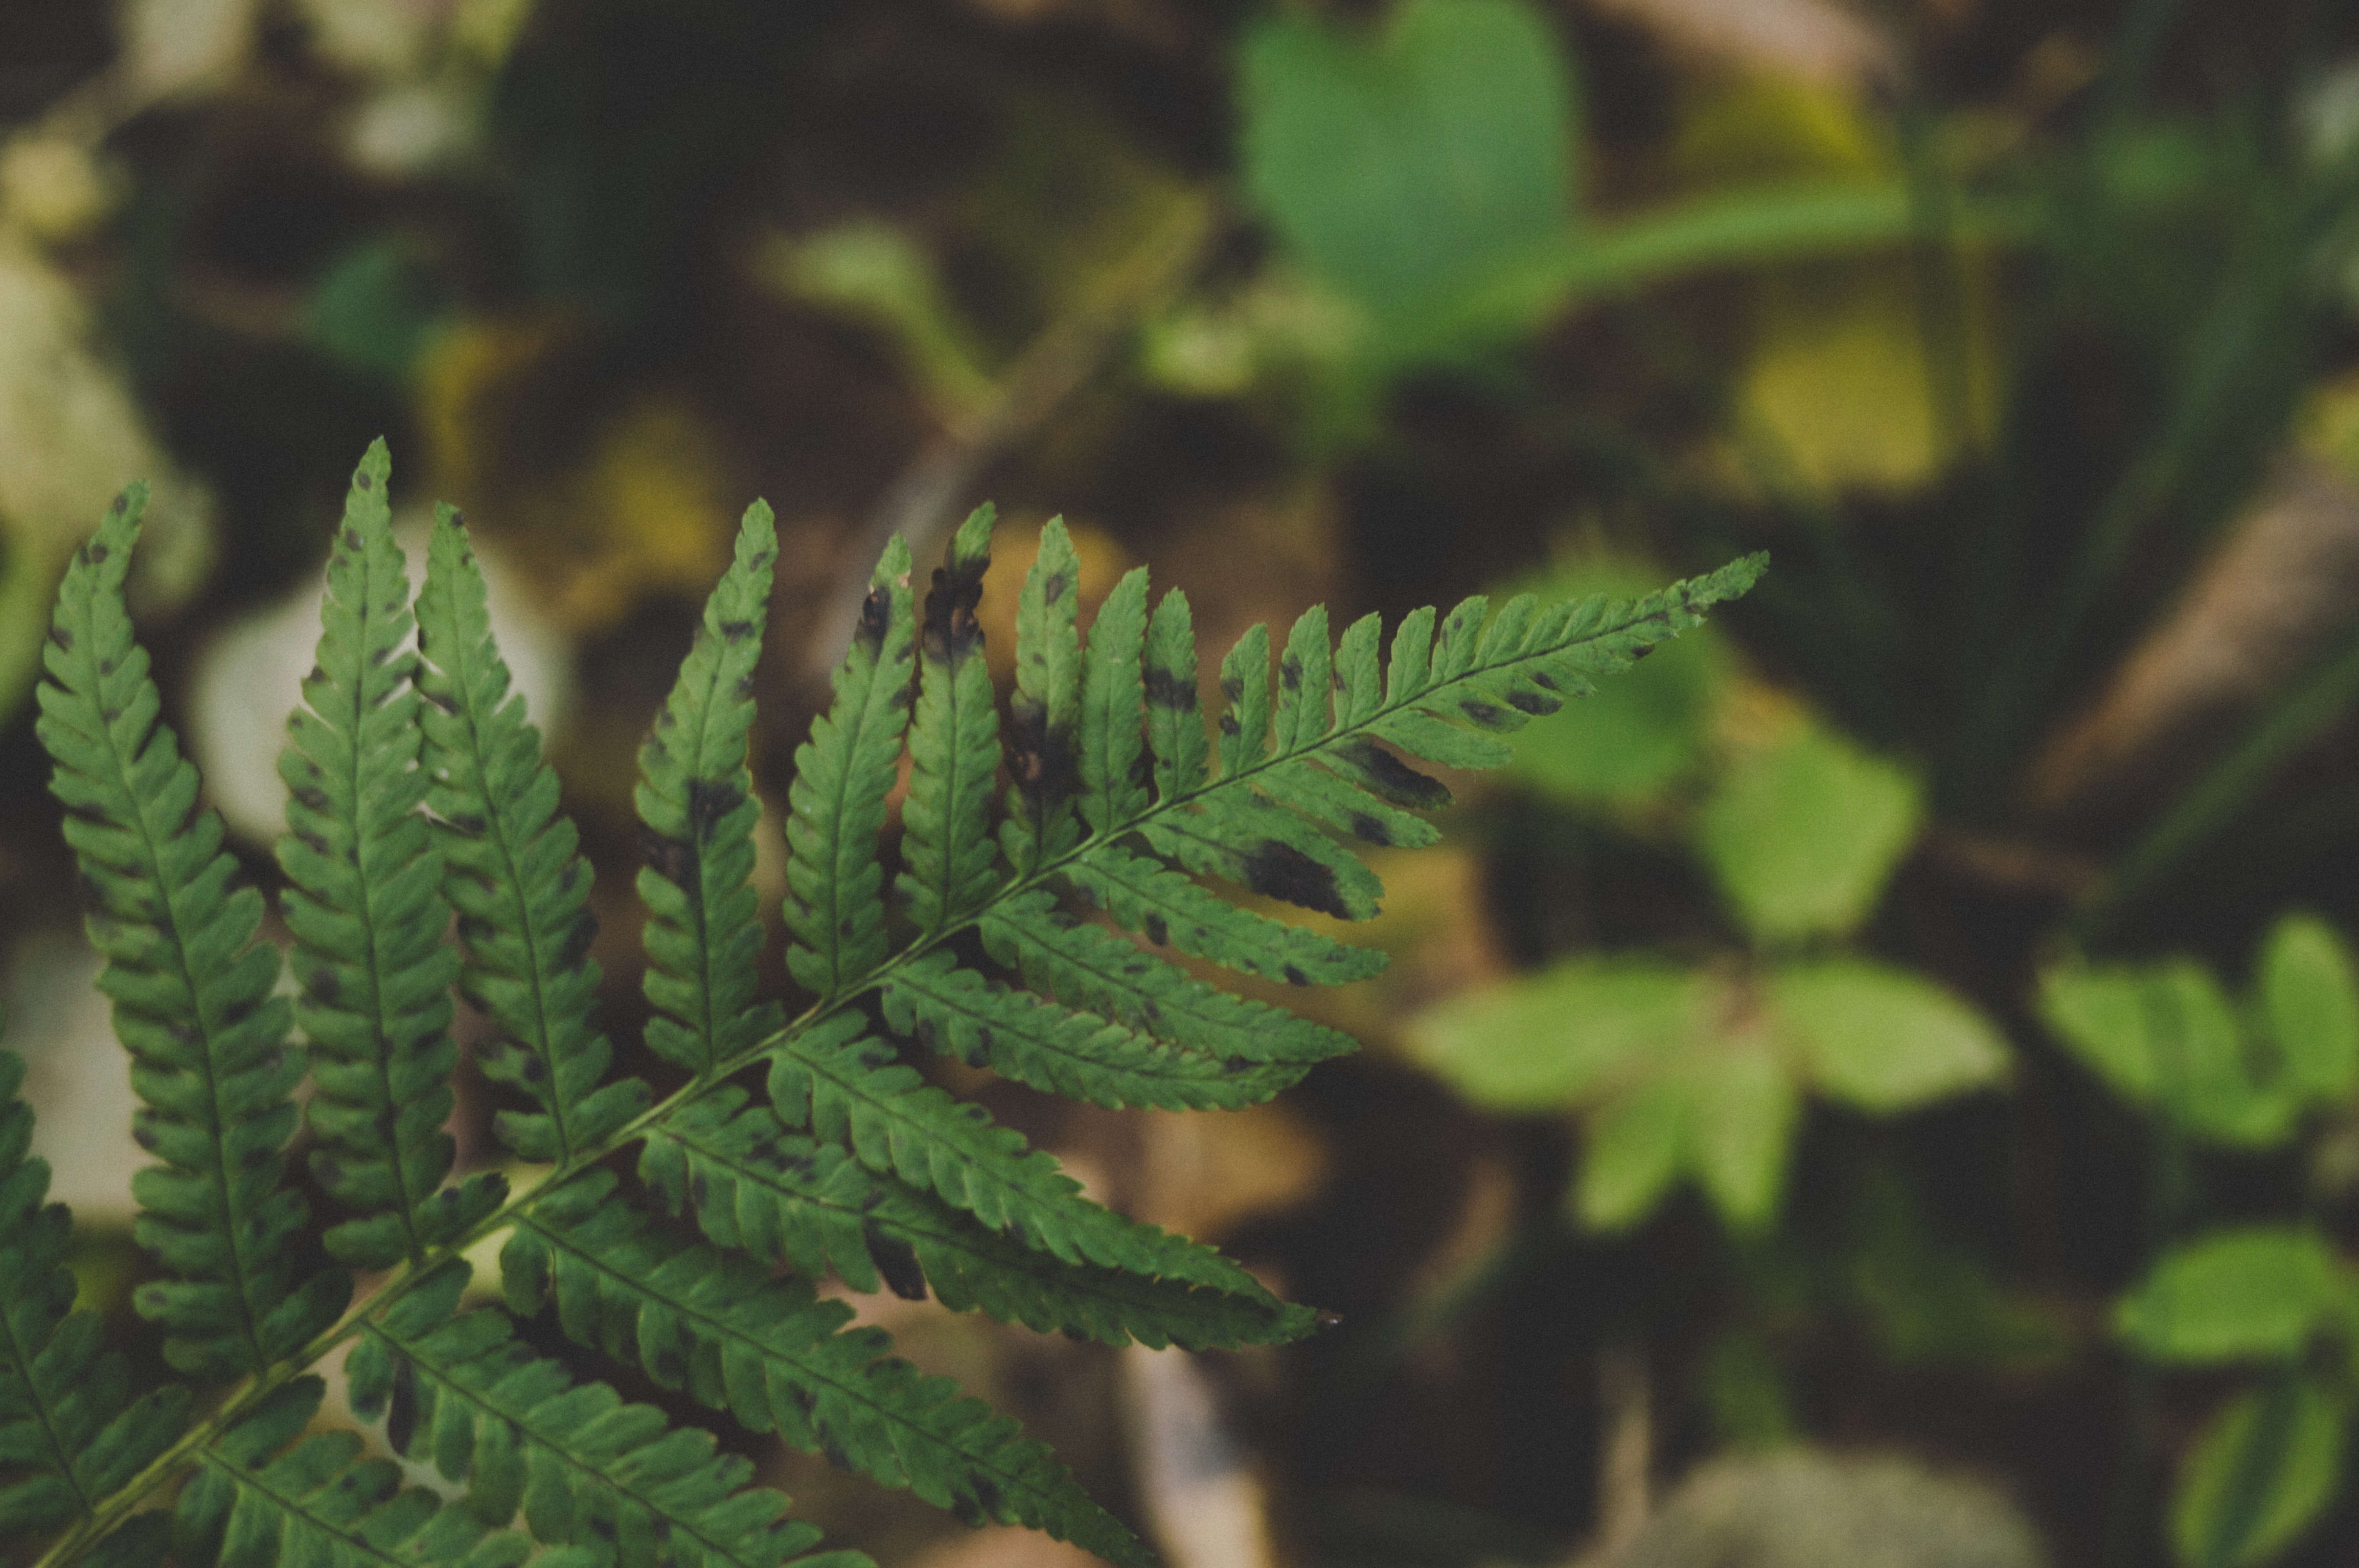
leaf, terrestrial plant, vegetation, green, plant, flower, vascular plant, ferns and horsetails, fern, botany, ostrich fern, organism, forest, flowering plant, subshrub, plant stem, perennial plant